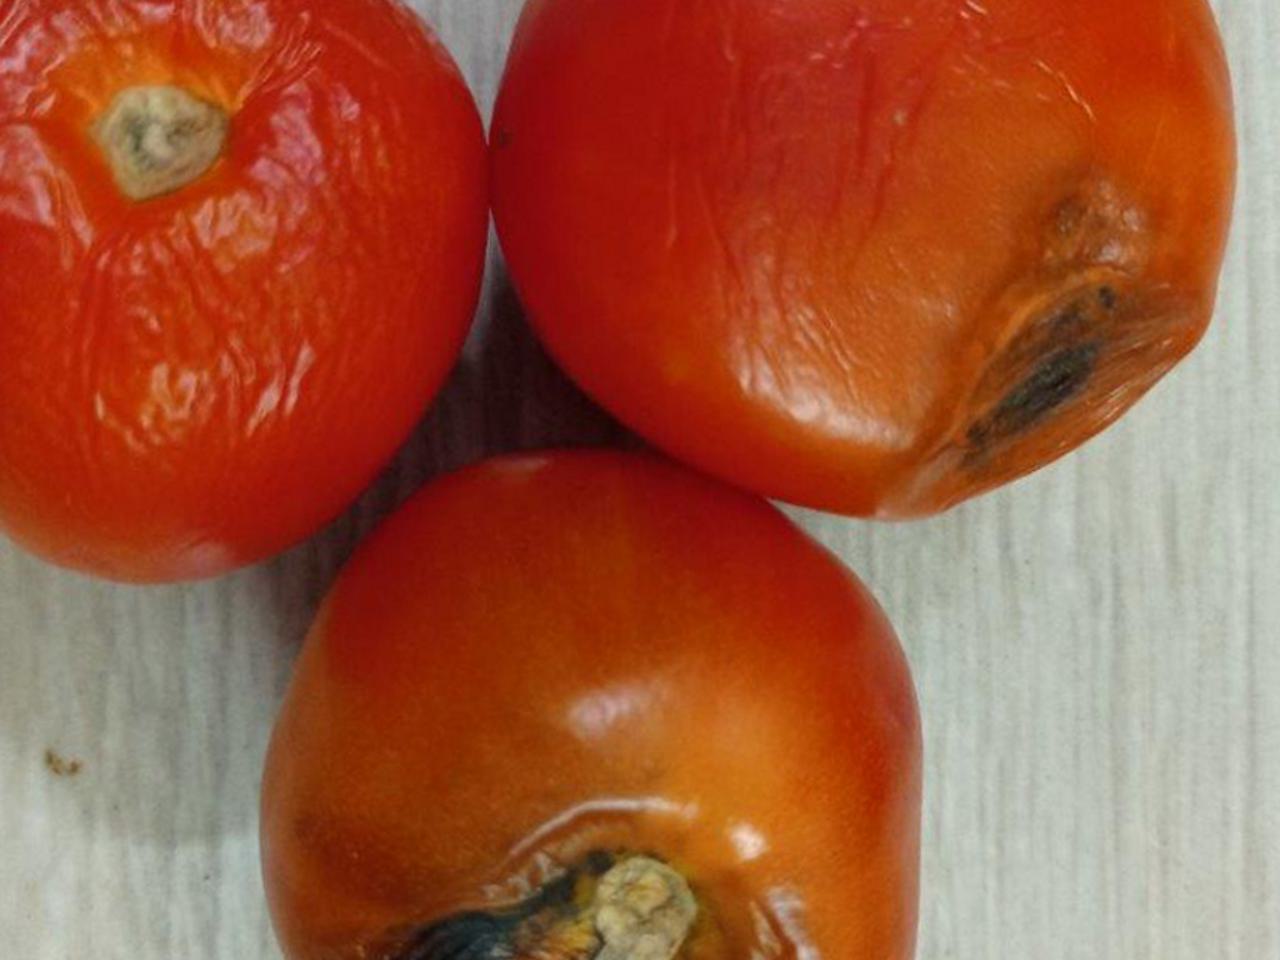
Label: Rotten